Vagrans egista

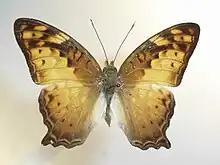
Race "macromalayana"

The upperside of the wings are rich ochre yellow. The forewing is dusky brown towards the base and near the tornus. The cel has three black sinuous lines and there is a line along the discocellulars. The interspaces beyond the apex of the cell are dark brown, the dark colour continues out in interspace 4 and joins a broad oblique short band from the costa. The dusky-brown shading at bases of interspaces 1–3 darkens outwards; Other marks include a transverse postdiscal series of dark brown spots, interrupted by large quadrate dark brown marks in interspace 4 and below costa; a subterminal lunular line and a broad terminal band dark brown or black. Hindwing is shaded toward the posterior and outer half by dusky brown and has a postdiscal row of dark brown spots, followed by a subterminal series of broad lunules and a broad terminal band dark brown or black. Underside of forewing has the basal area purplish brown, posterior half ochraceous yellow; the cell is crossed by three sinuous dark brown lines, the innermost of the three bordered inwardly with purplish white, the space between the outer two also pale purplish, the interspaces beyond the apex of the cell very pale ochre, followed by a transverse series of purple-white lunules, a row of dark brown spots, a subterminal inner series of dark ochre lunules and an outer dark ochre transverse line. Hindwing: the disc purplish brown, lightening to pale purple broadly along the dorsal and tornal areas; an obscure subbasal, dark brown, highly sinuous and irregular transverse line, followed by a sinuous transverse series of pale purple hmules, a discal series of dark ferruginous spots, obscure postdiscal and more clearly defined subterminal lines of dark lunules; the terminal margin narrowly brown. Antennae, head, thorax and abdomen dark ochraceous, the thorax and abdomen beneath buffy white.